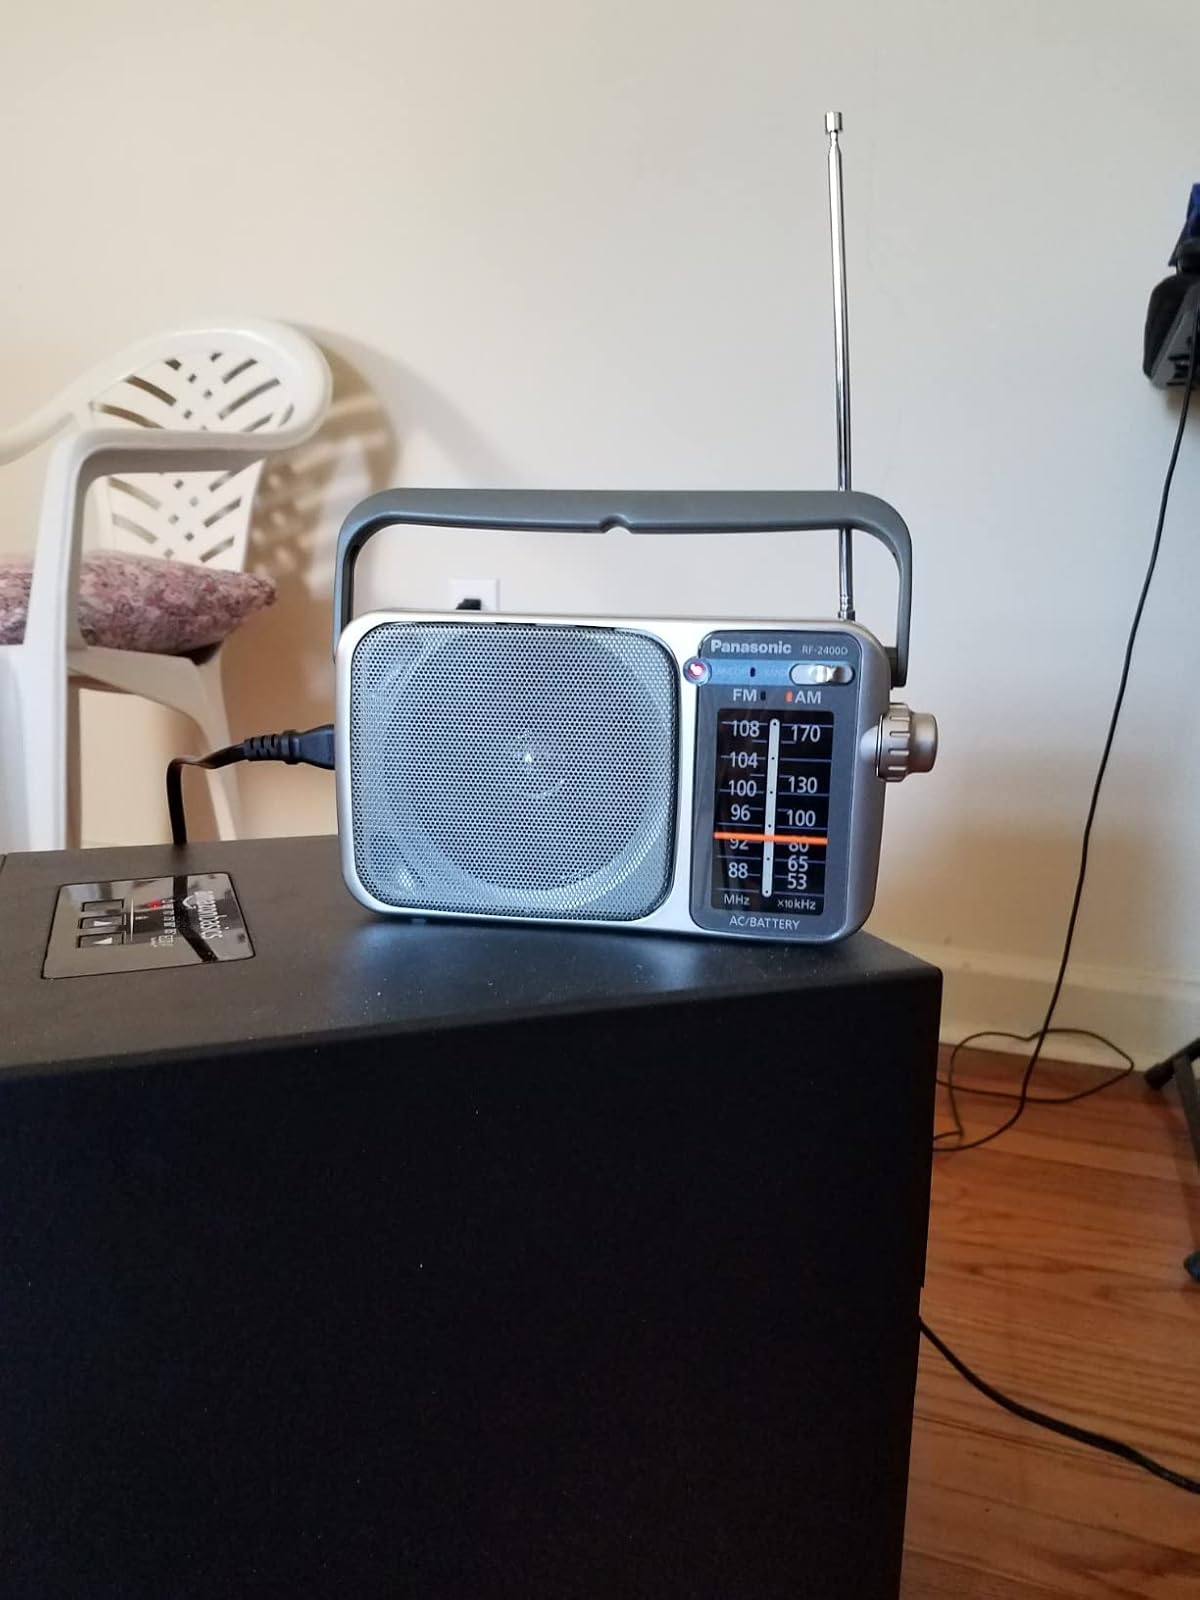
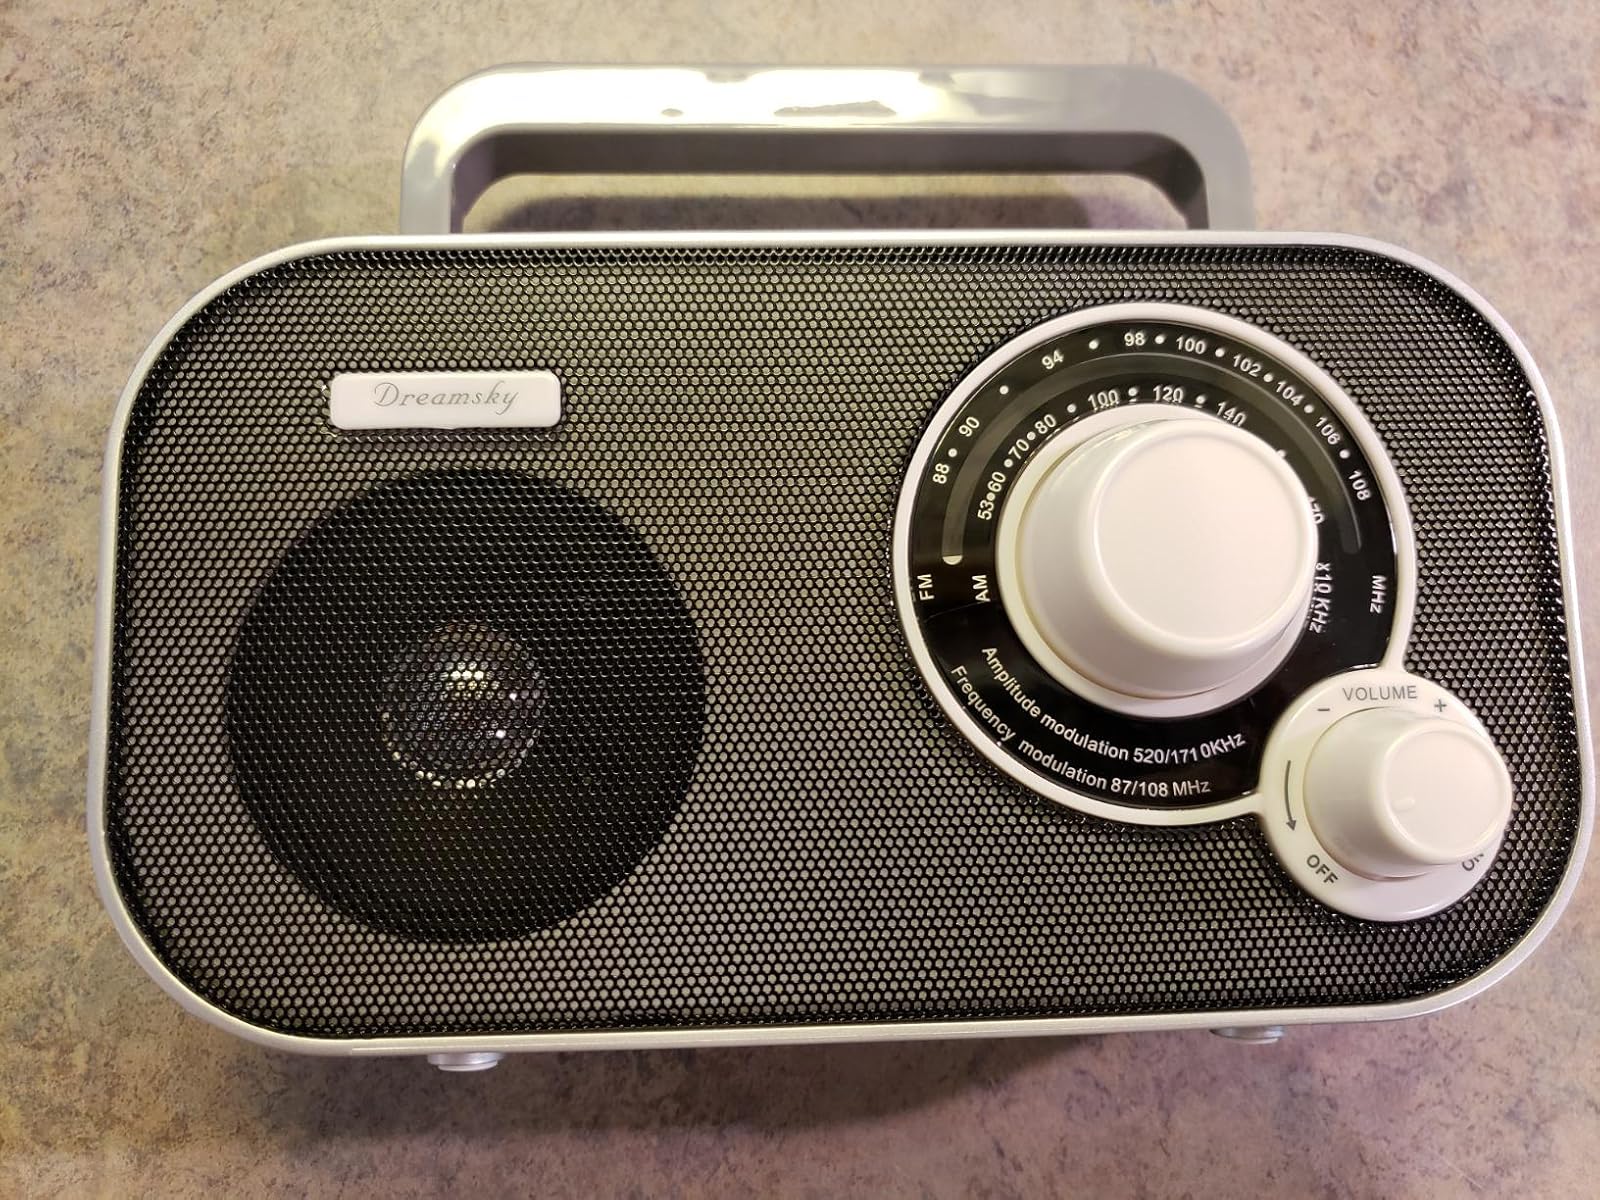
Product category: radio
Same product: no